Greenport, Suffolk County, New York

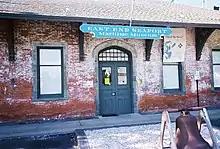
East End Seaport Museum & Marine Foundation, formerly the Greenport Railroad Station

Greenport is also known for its tourism during the summer. It has a locally famous 1920s carousel, located near the waterfront. The village is also the home of the East End Seaport Museum & Marine Foundation, which hosts the annual Maritime Festival each September. The museum is housed in the former station house of the Greenport Long Island Rail Road station, while the East end of the Railroad Museum of Long Island is located in the former freight house. The new station is the terminus of the Long Island Rail Road.